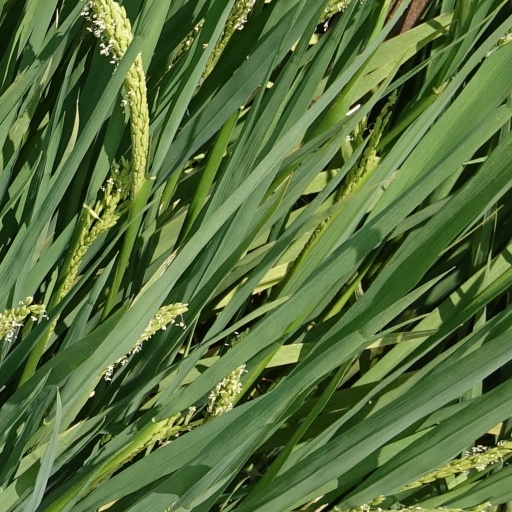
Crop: rice